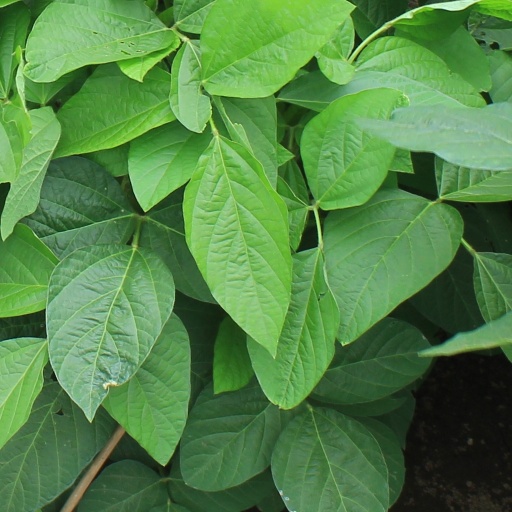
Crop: soybean